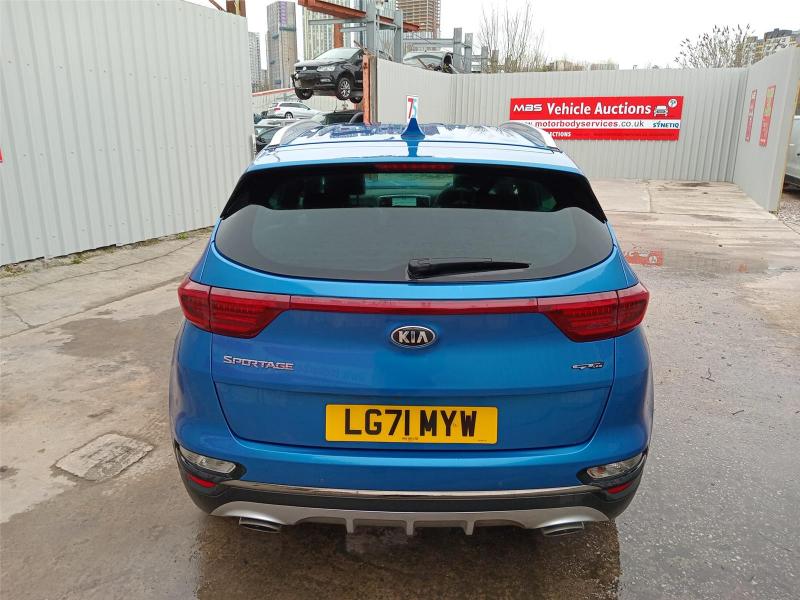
Aucun dommage détecté.
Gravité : aucun